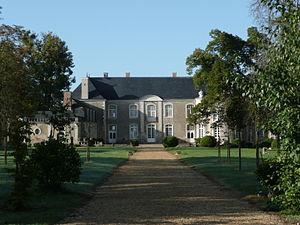
Daumeray - Château de la Roche-Jacquelin This building is inscrit au titre des Monuments Historiques. It is indexed in the Base Mérimée, a database of architectural heritage maintained by the French Ministry of Culture,
Cet article recense les monuments historiques du nord de Maine-et-Loire, en France.
Eugène Bonnin de la Bonninière de Beaumont, vicomte de Beaumont, né le 20 novembre 1778 à Beaumont-la-Ronce, et mort le 20 avril 1848 au château de Domezac, commune de Saint-Gourson, était un chef militaire chouan et officier français du XVIIIᵉ siècle.
Le château de la Roche-Jacquelin est situé sur la commune de Daumeray dans le département de Maine-et-Loire en France.
Le Dolo est une rivière française du département des Deux-Sèvres, en région Nouvelle-Aquitaine, et un affluent droit de l'Argenton, et donc sous-affluent de la Loire, par le Thouet.